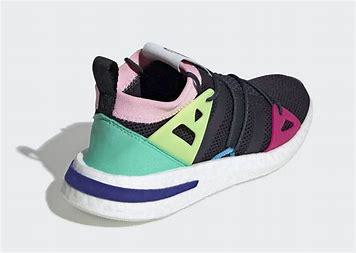
Brand: Adidas
Model: Arkyn